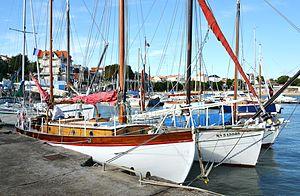
Le ketch «